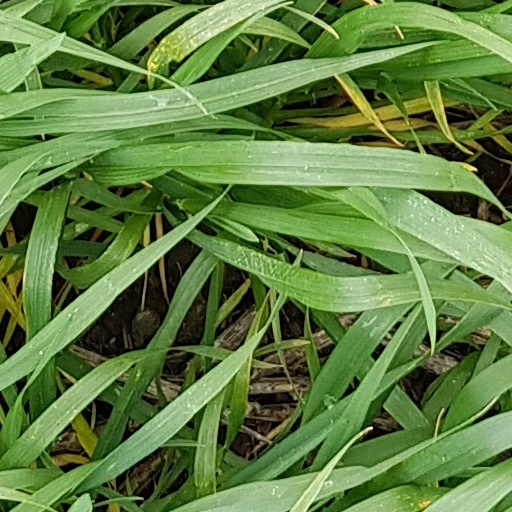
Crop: wheat